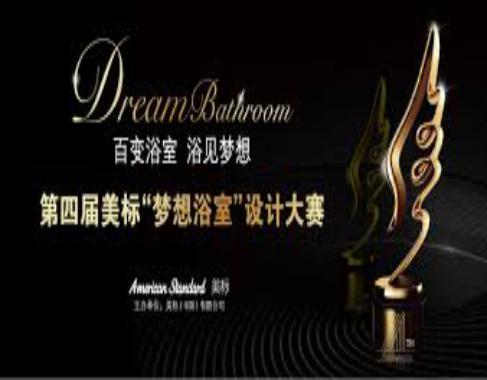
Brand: American Standard
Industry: Necessities